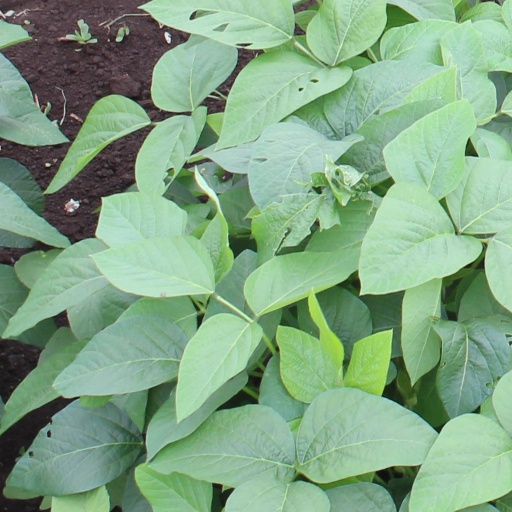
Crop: soybean